Fokker D.XXI

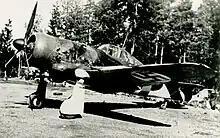
Damaged D.XXI in 1943.

Due to many aircraft becoming unserviceable as a result of battle damage after the first day, it was decided to regroup at Buiksloot, north of Amsterdam, on 11 May. For the following four days, missions out of Buiksloot were flown by D.XXIs flying in both solo and small formations to escort friendly units as well as in the search-and-destroy role. On 11 May, at least two Bf 109s were recorded as having been shot down by D.XXI fighters. Sorties against the numerically superior German forces continued until the middle of 14 May, at which point news of the Dutch capitulation reached Buiksloot, upon which both the remaining aircraft and the airstrip were destroyed to prevent their use by the Germans. Out of the original force of 28 D.XXI aircraft, eight fighters had remained airworthy. The D.XXI, although much slower and more lightly armed than the Bf 109, performed surprisingly well in combat due to its manoeuvrability. It was also one of the few aircraft that could follow a "Stuka" bomber into its dive. Nonetheless, the numerical superiority of the "Luftwaffe" led to the destruction of most "Luchtvaartafdeling" D.XXI fighters during the campaign. Some were captured during and after 15 May, but their later fates are unknown.